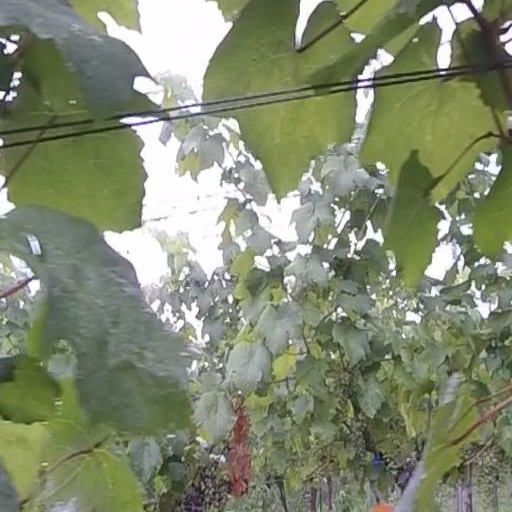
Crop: grape